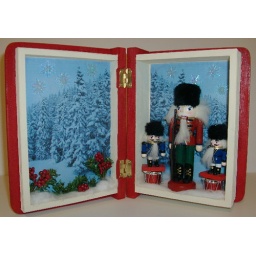
Christmas book box vignette by Deb's Minis